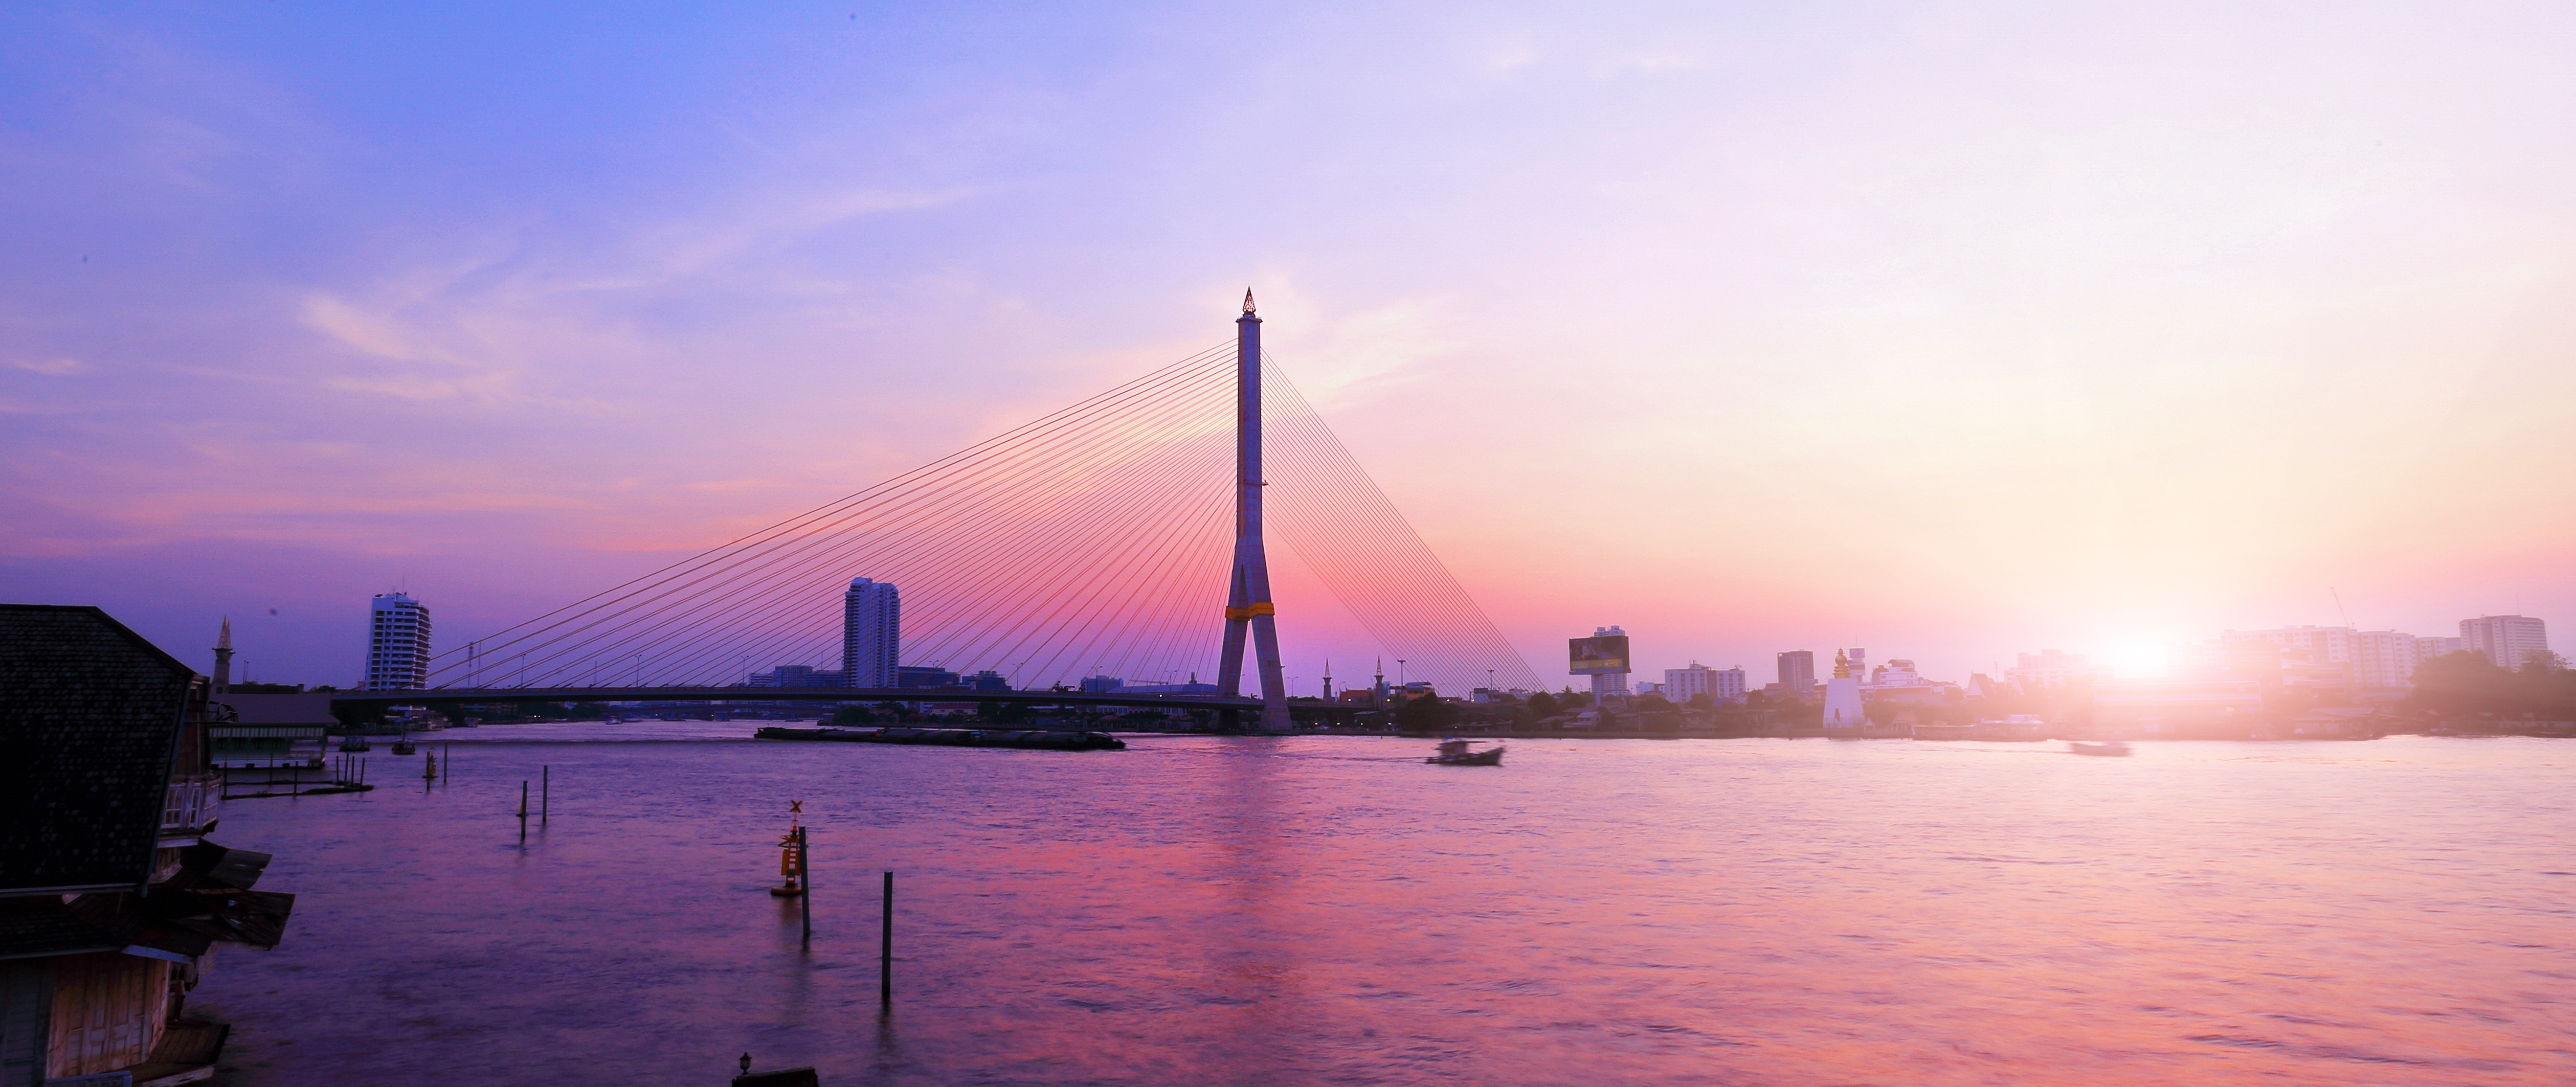
landscape, sea, horizon, light, structure, sunrise, sunset, bridge, morning, dawn, city, river, cityscape, travel, cable, dusk, evening, vehicle, landmark, suspension, modern, thailand, design, bangkok, thai, rama, afterglow, viii, atmospheric phenomenon, rama viii bridge